Hermann Felsner

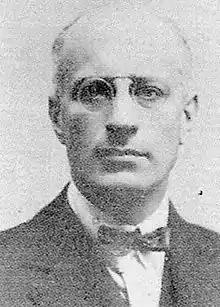
Felsner in 1920

Hermann Felsner (1 April 1889 – 6 February 1977) also known as "Ermanno Fellsner", was an Austrian football player and manager.